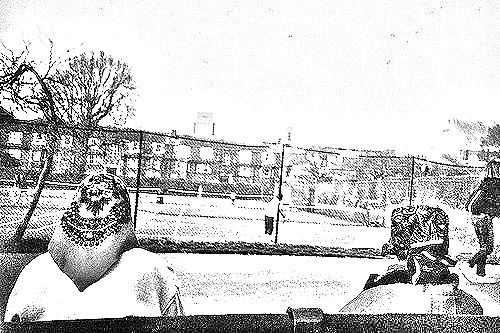
Portrait style: Sketch Portrait